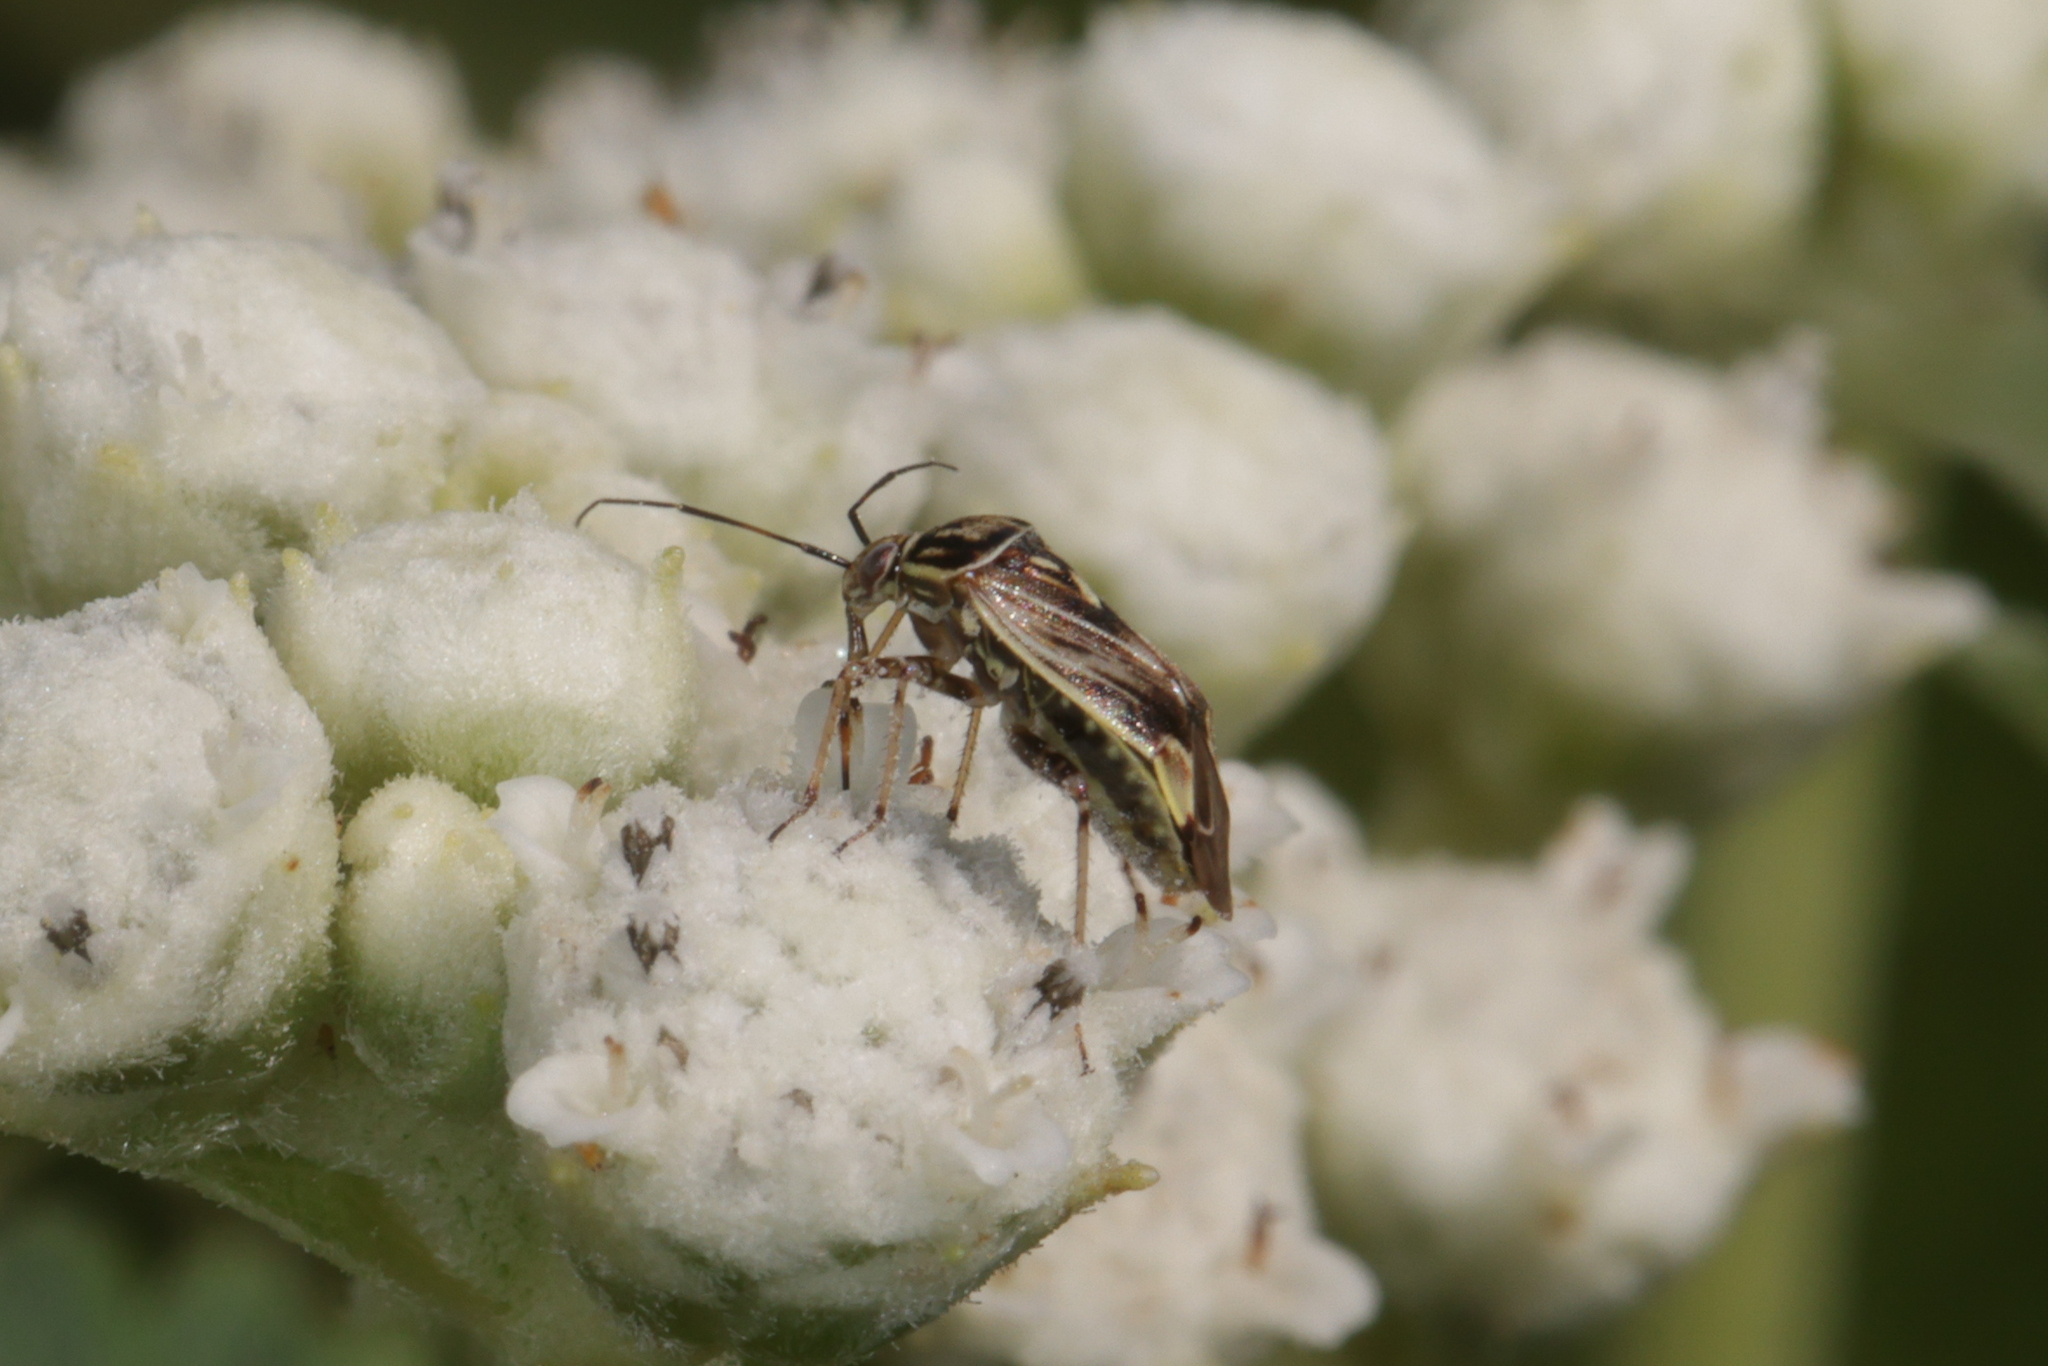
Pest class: lygus_bug